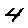
Label: 4